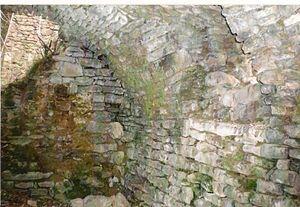
les vestiges du Château, comme ses caves, aujourd'hui, entièrement intactes
Laval-Pradel est une commune française située dans le département du Gard, en région Occitanie.